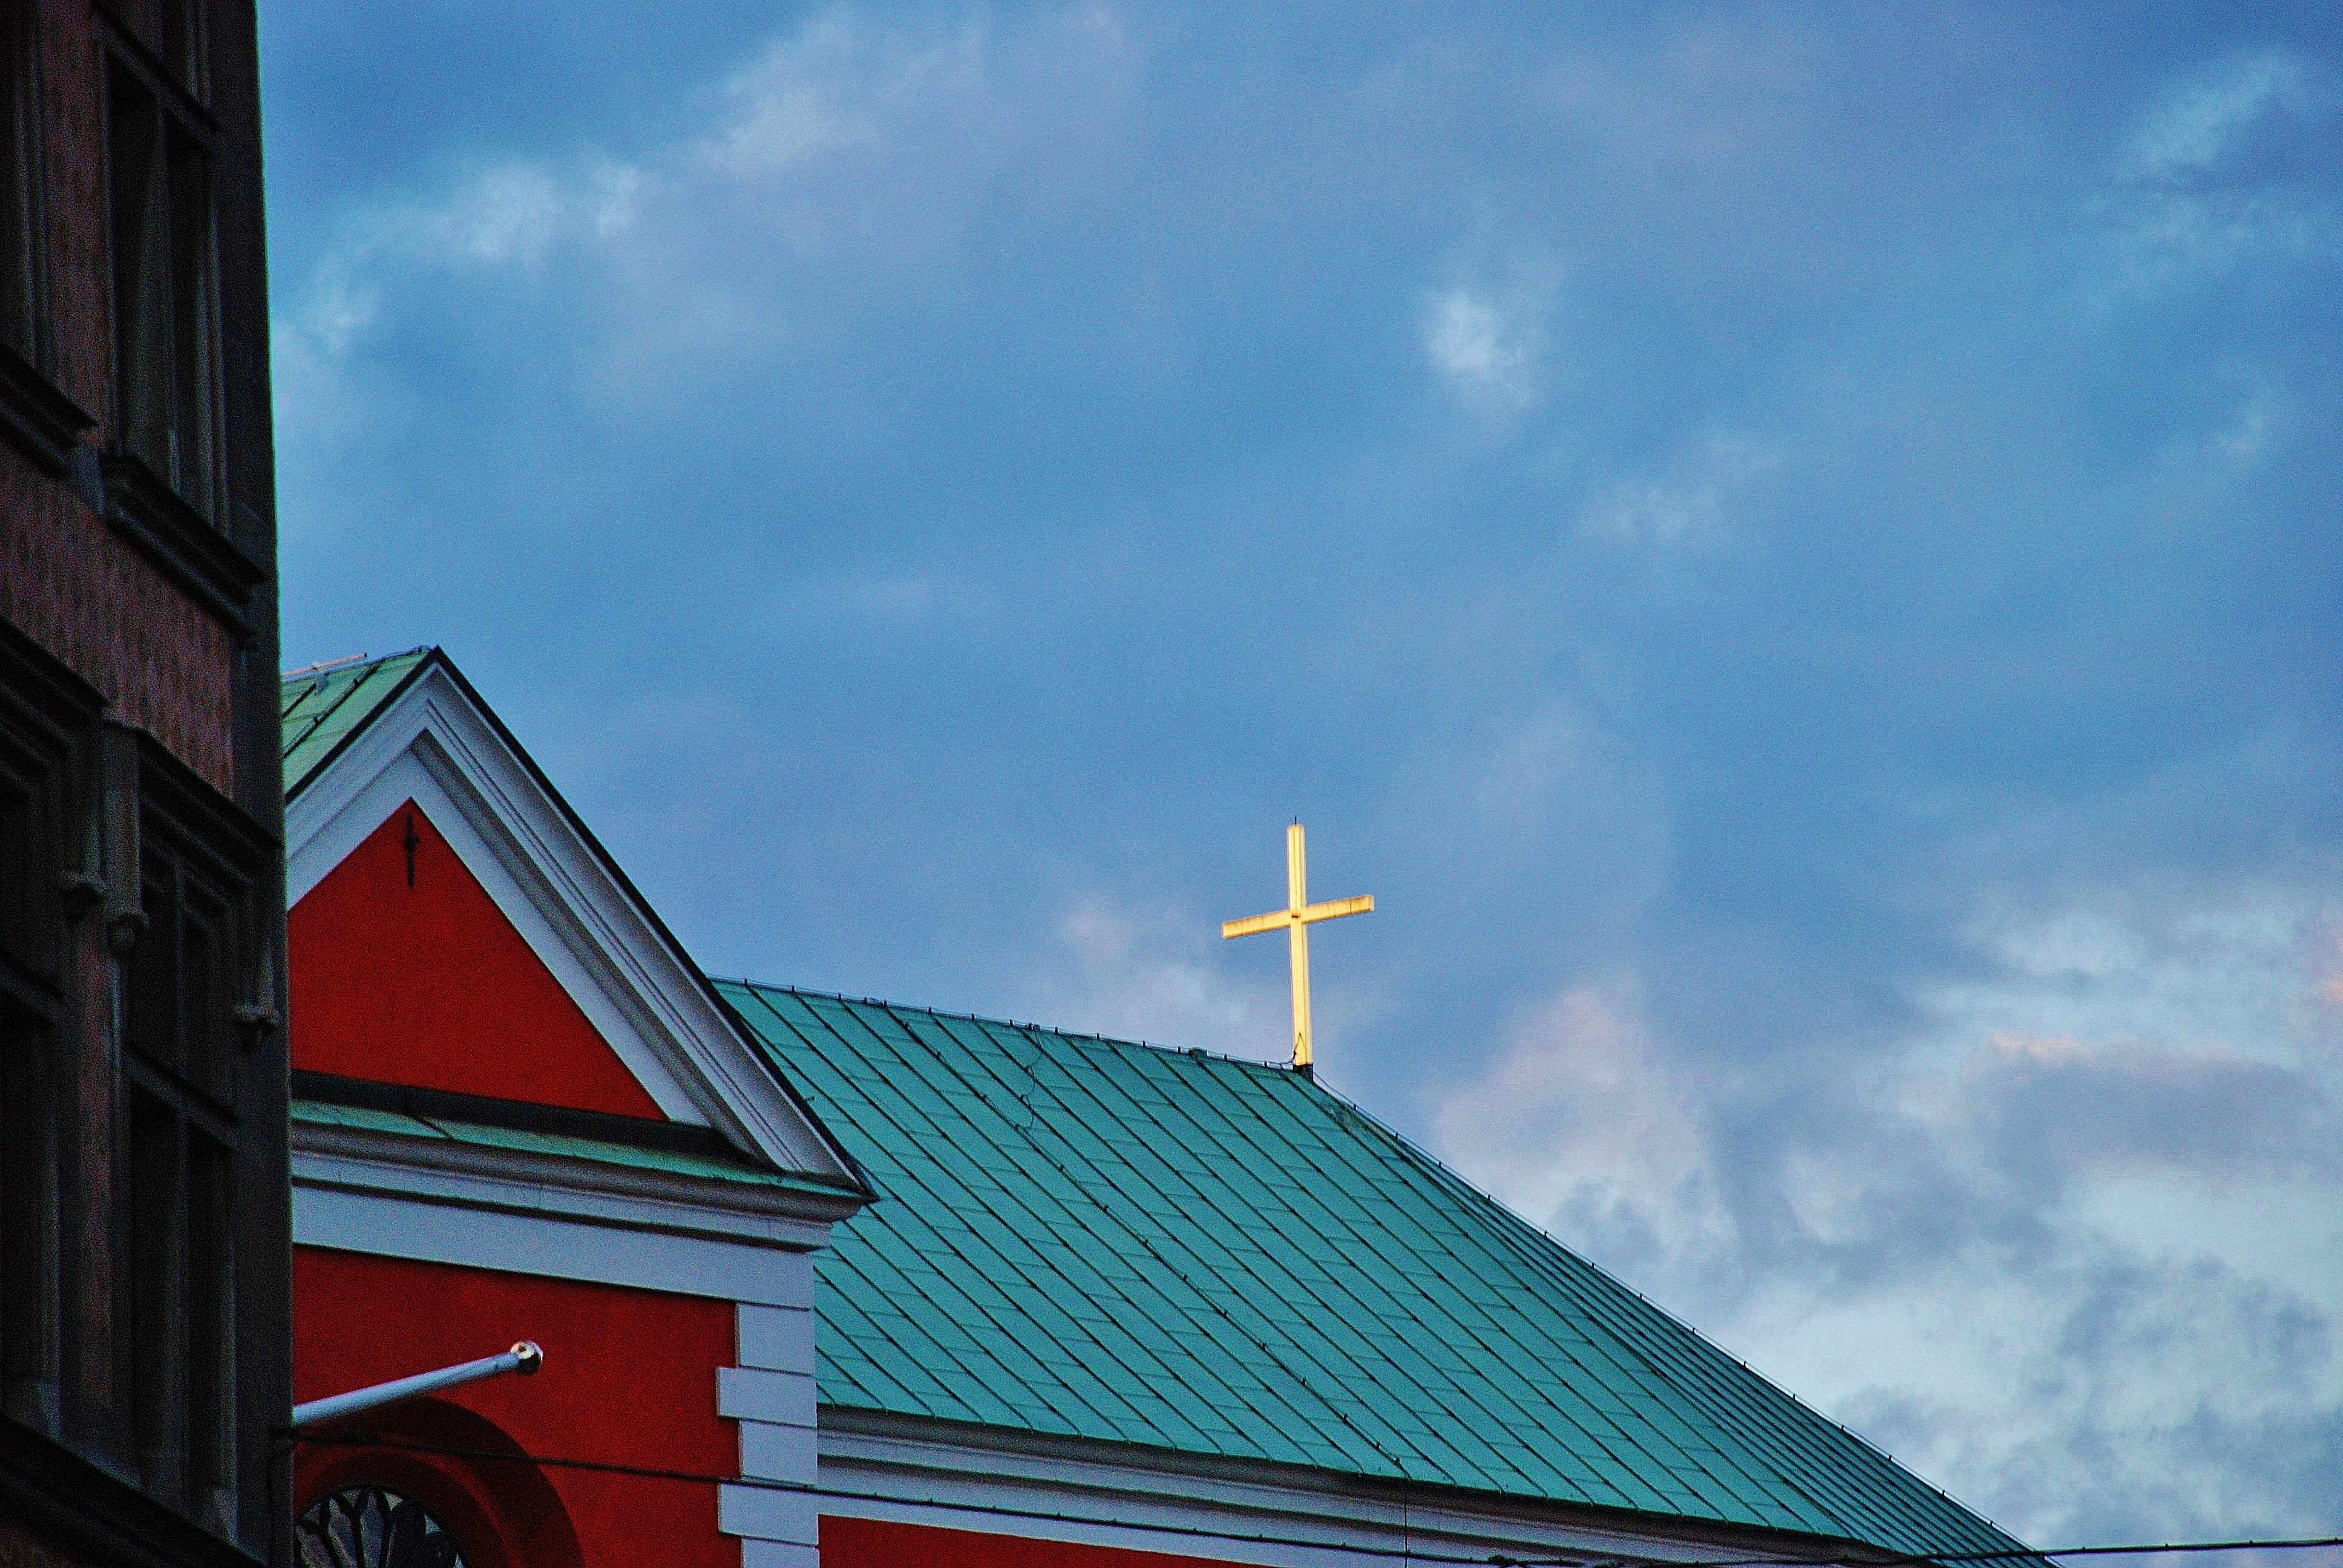
cloud, sky, sunlight, wind, roof, building, statue, weather, religion, facade, blue, church, cross, christ, crucified, clouds, buildings, jesus